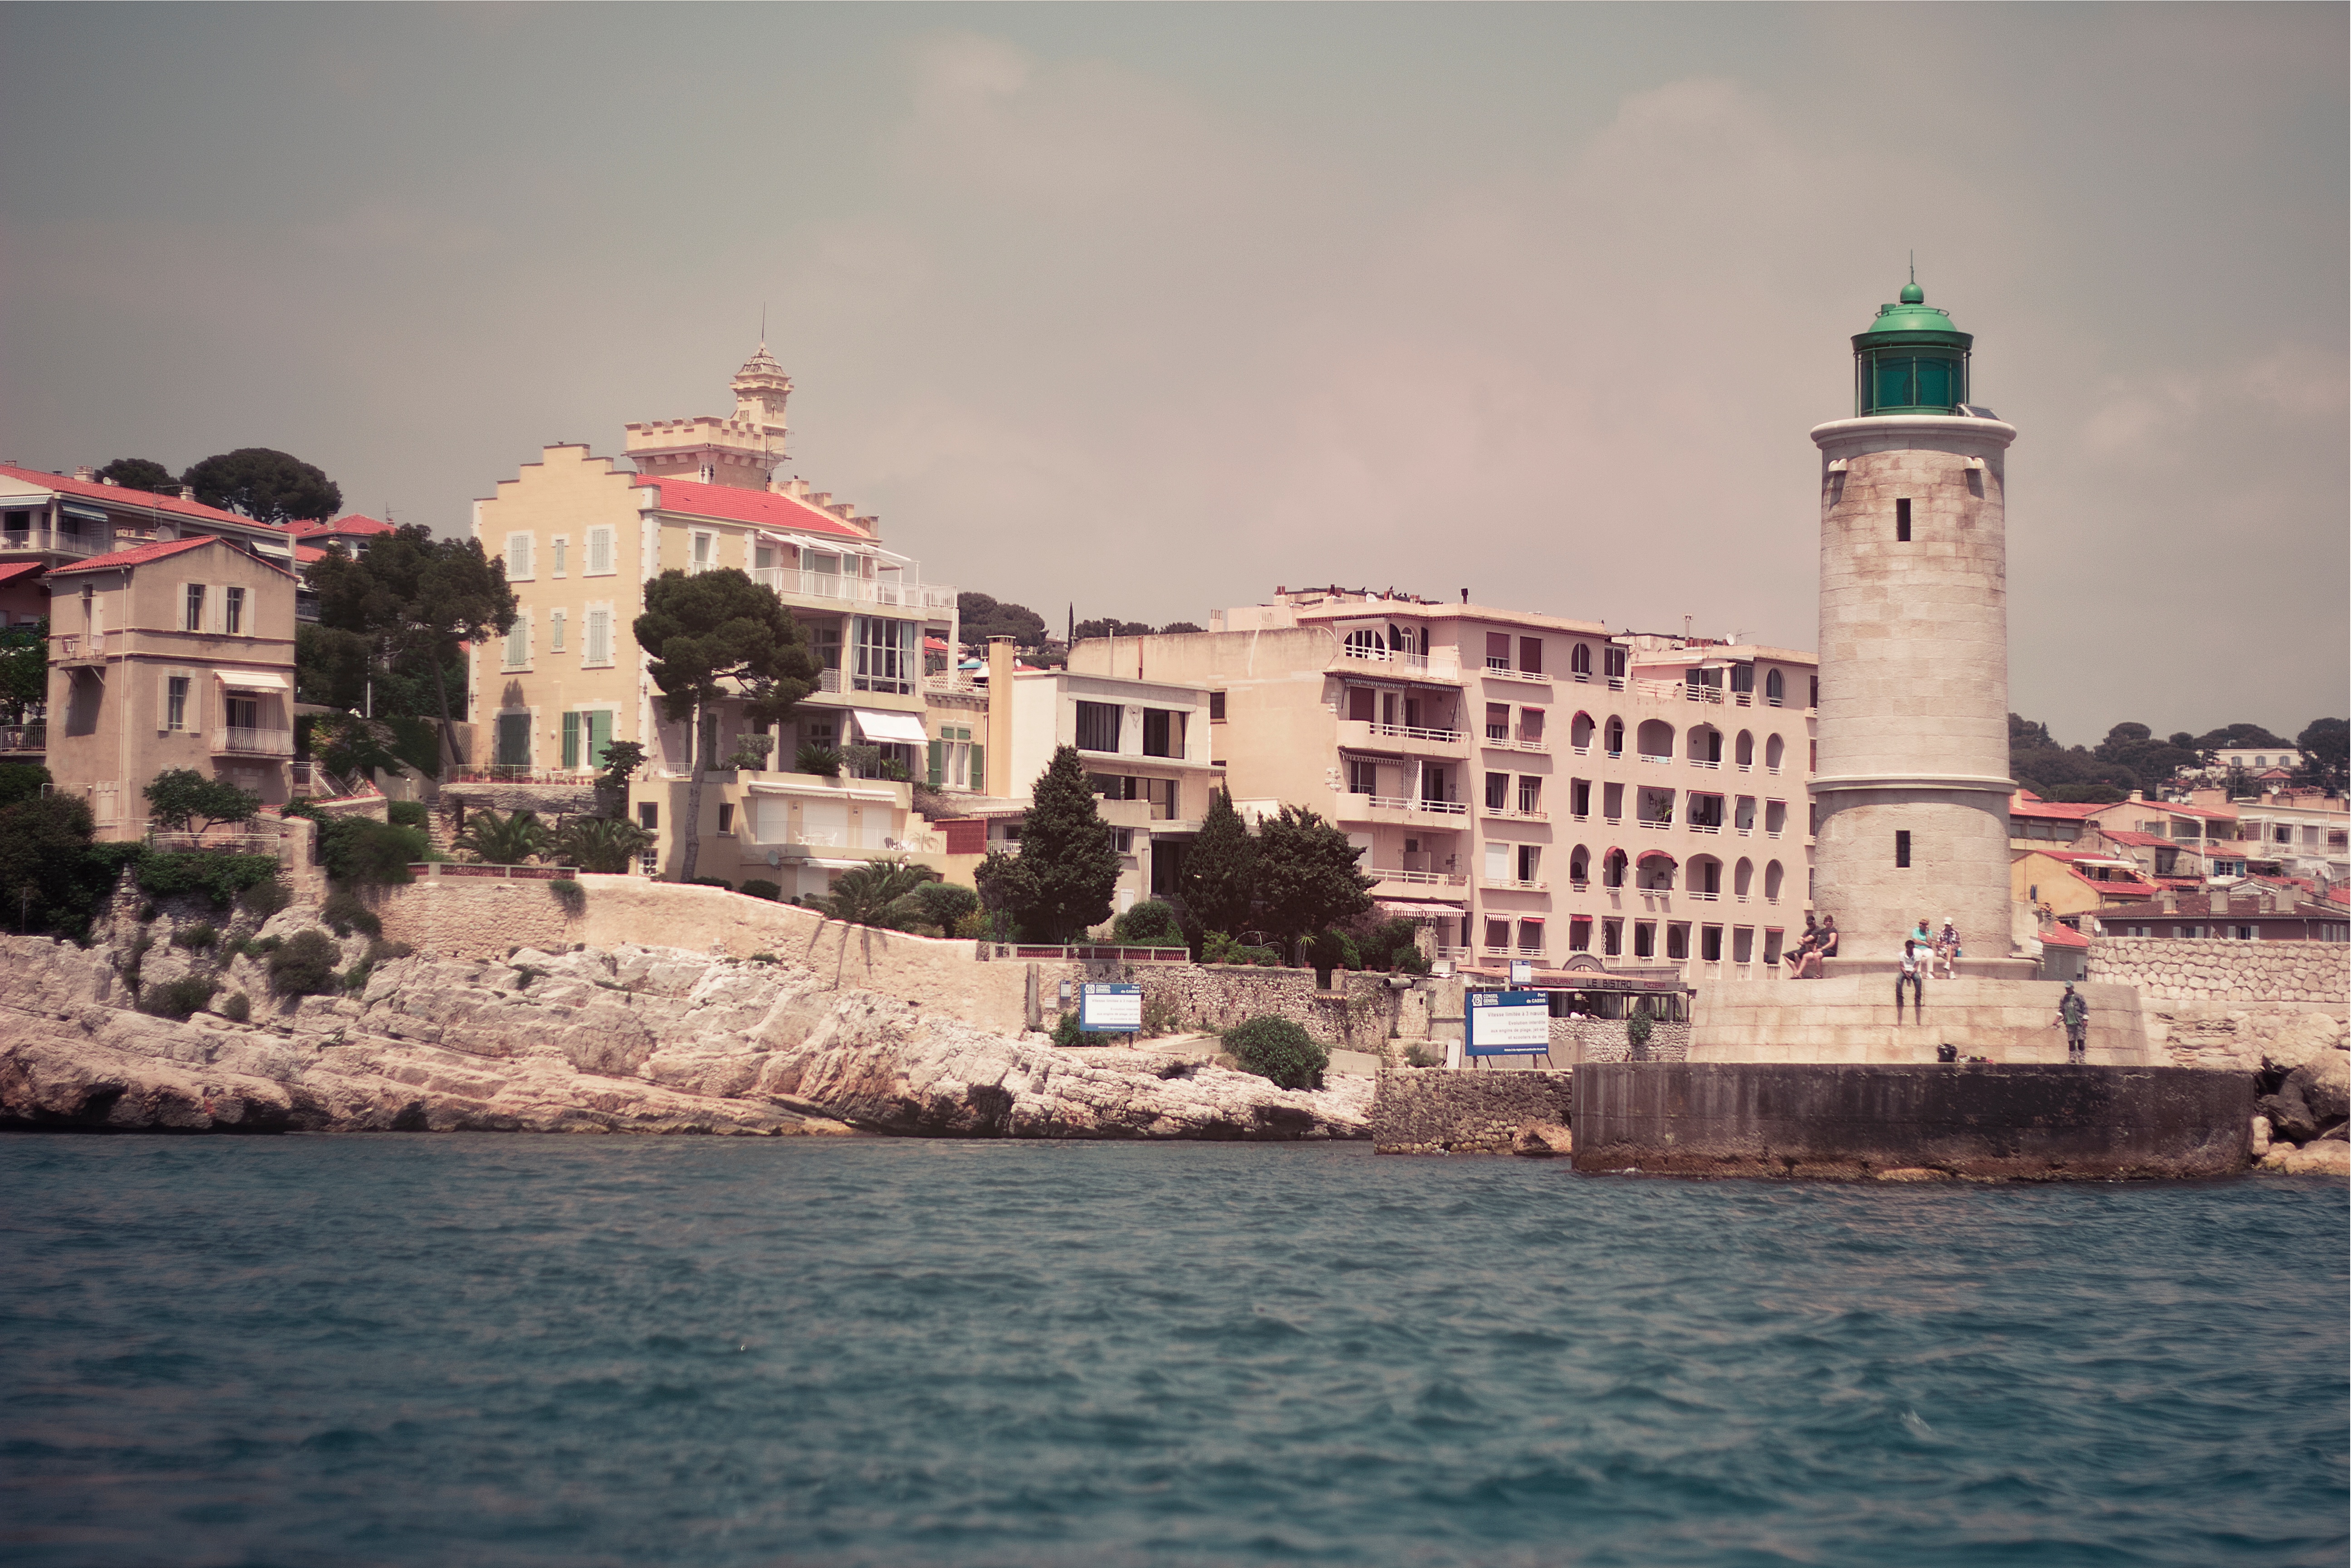
sea, coast, vehicle, tower, bay, harbor